Nabongo Cultural Centre and shrine

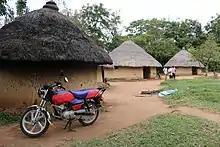
Traditional Luhya homestead at the Nabongo Cultural Centre and Shrine

The site contains a traditional Luhya homestead utilised as a cultural and community hub. Here, traditional customs are carried out including the production of busaa, a local fermented drink.